Paramananda Acharya

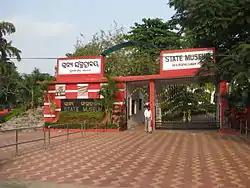
Odisha State Museum

After his retirement from government service in 1950, Acharya was given the special responsibility as the superintendent of the Odisha State Museum, and he served in that position till 1954. After a gap of one year, he took up work again in 1955, this time as the superintendent of archaeology, holding the post till 1962. Two years later, the Government of India honoured him with the civilian award of Padma Shri in 1964.